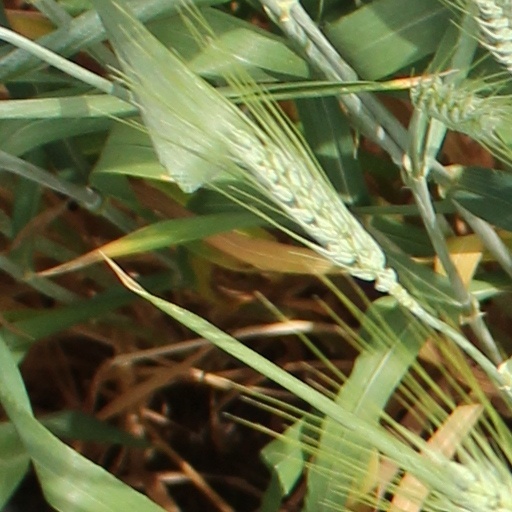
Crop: wheat